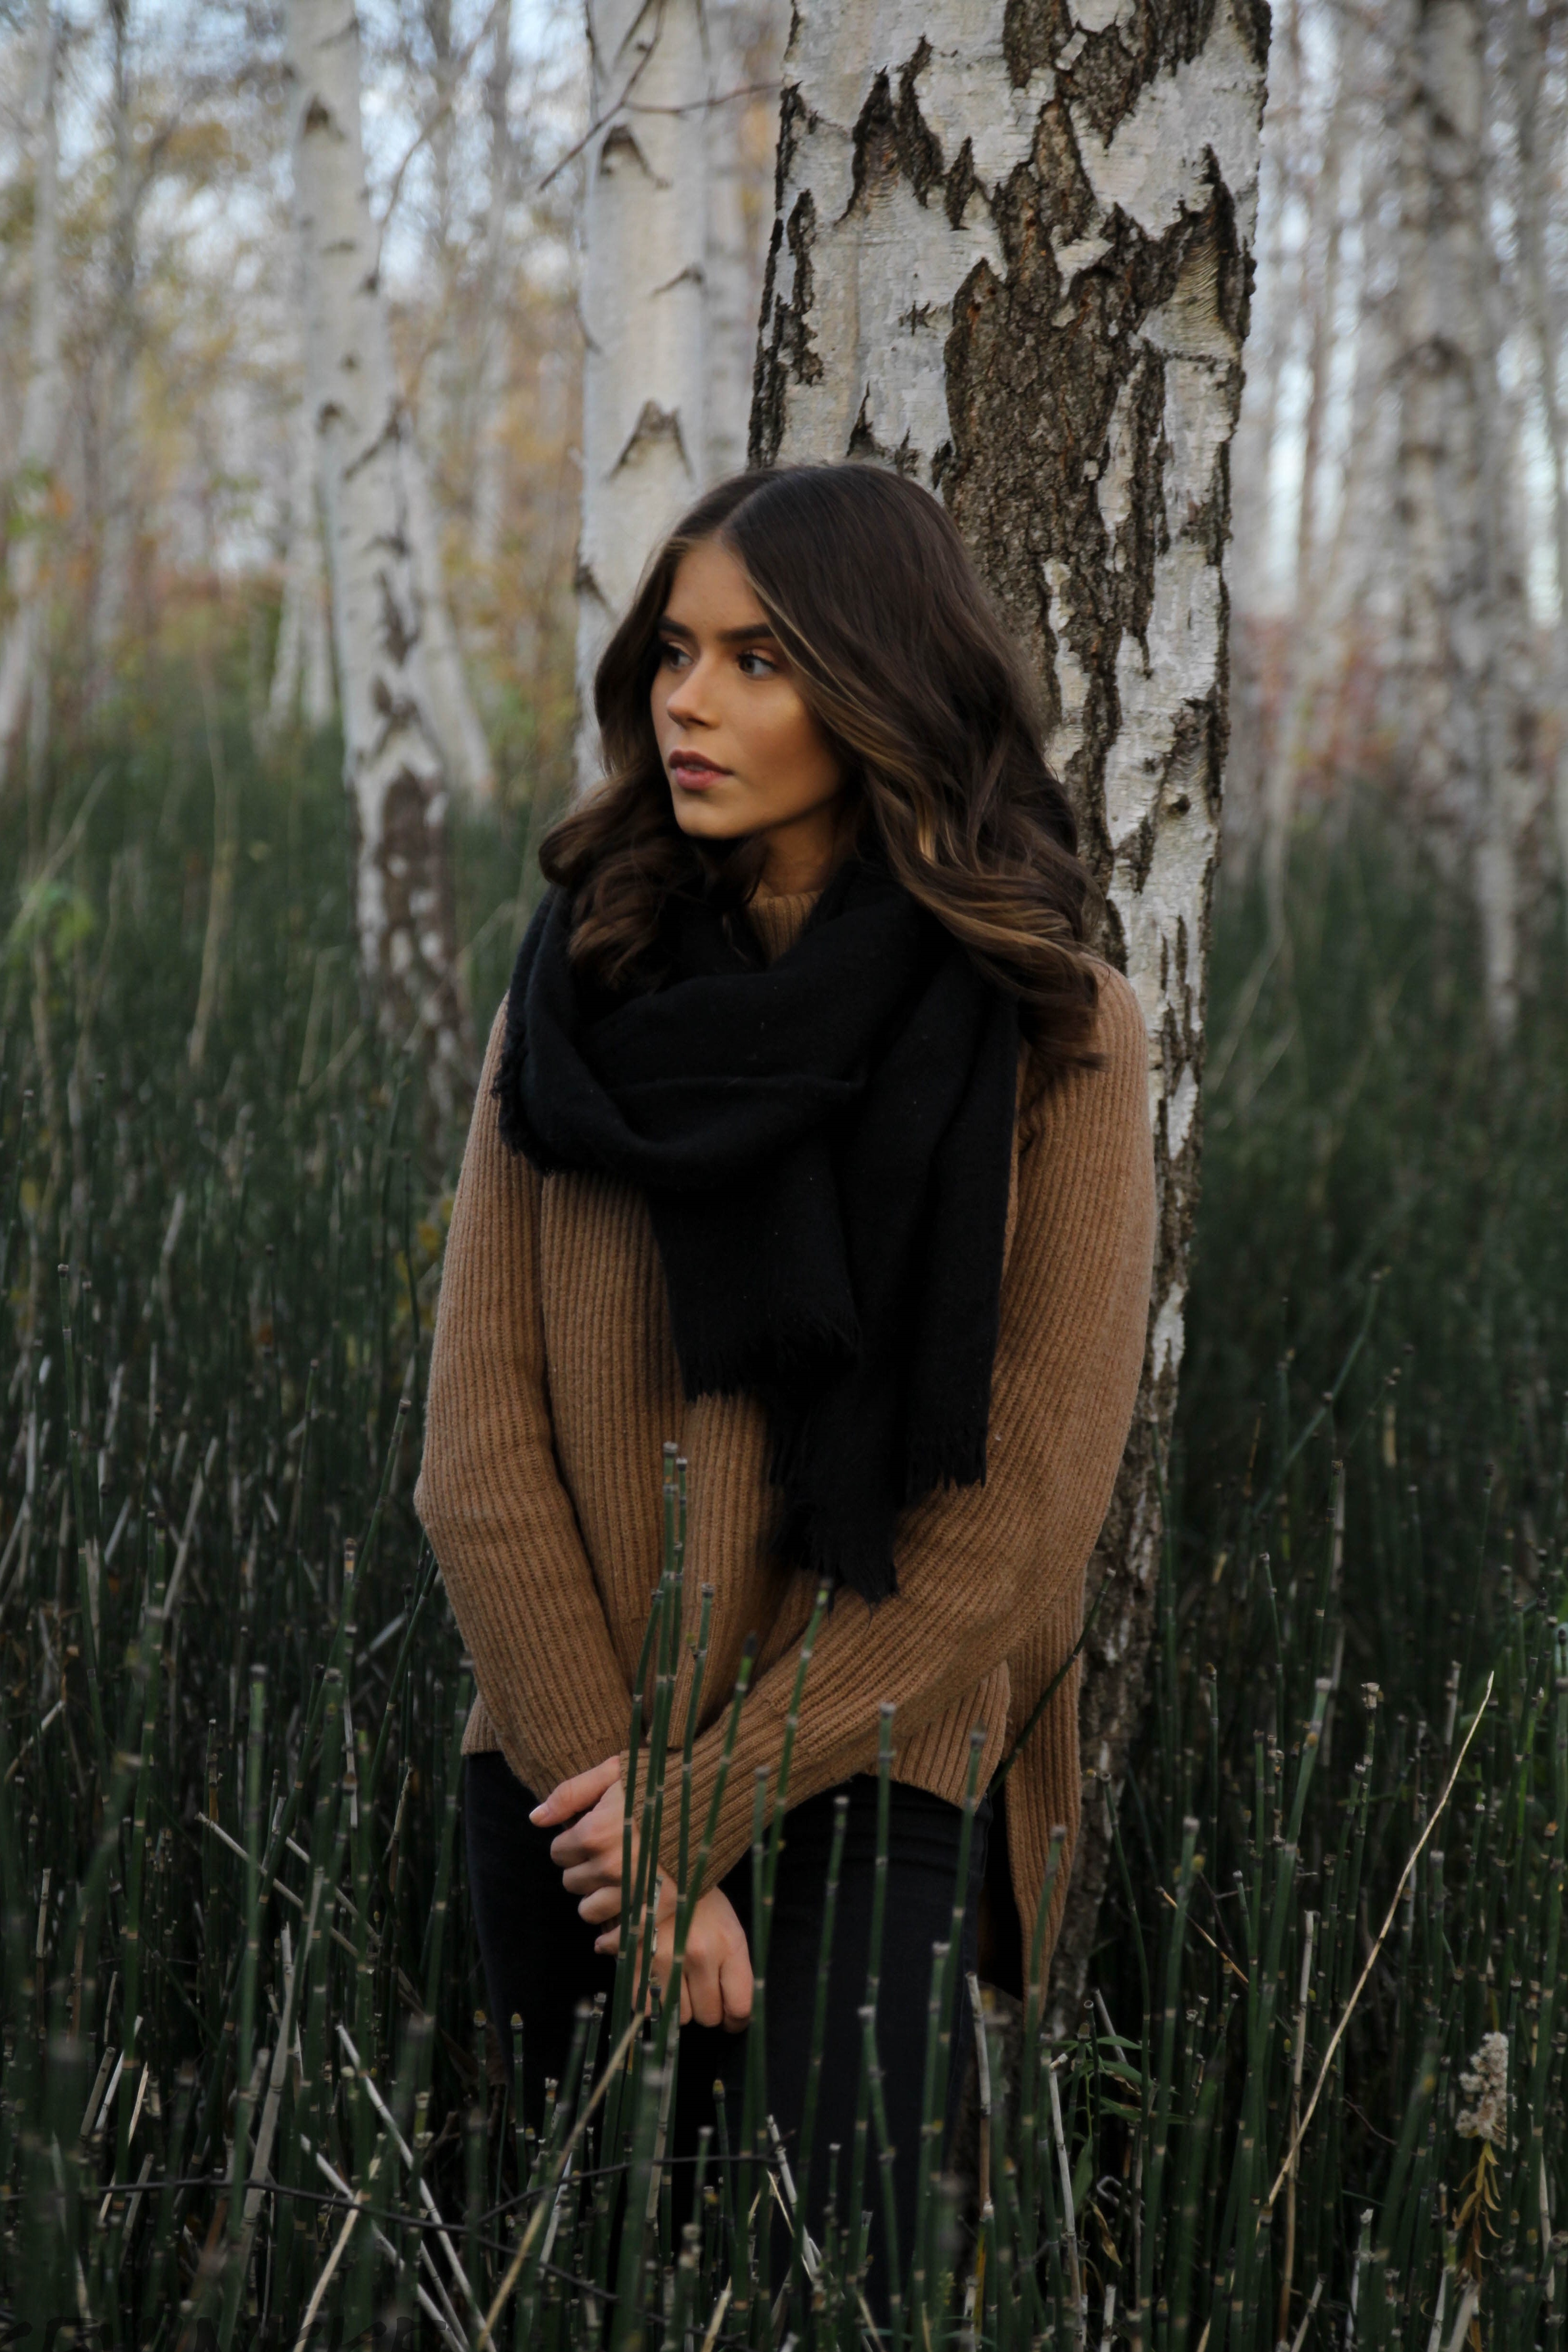
clothing, beauty, brown, outerwear, tree, fashion, photography, photo shoot, long hair, wood, headgear, model, brown hair, forest, portrait, plant, branch, winter, fur, portrait photography, beanie, woodland, black hair